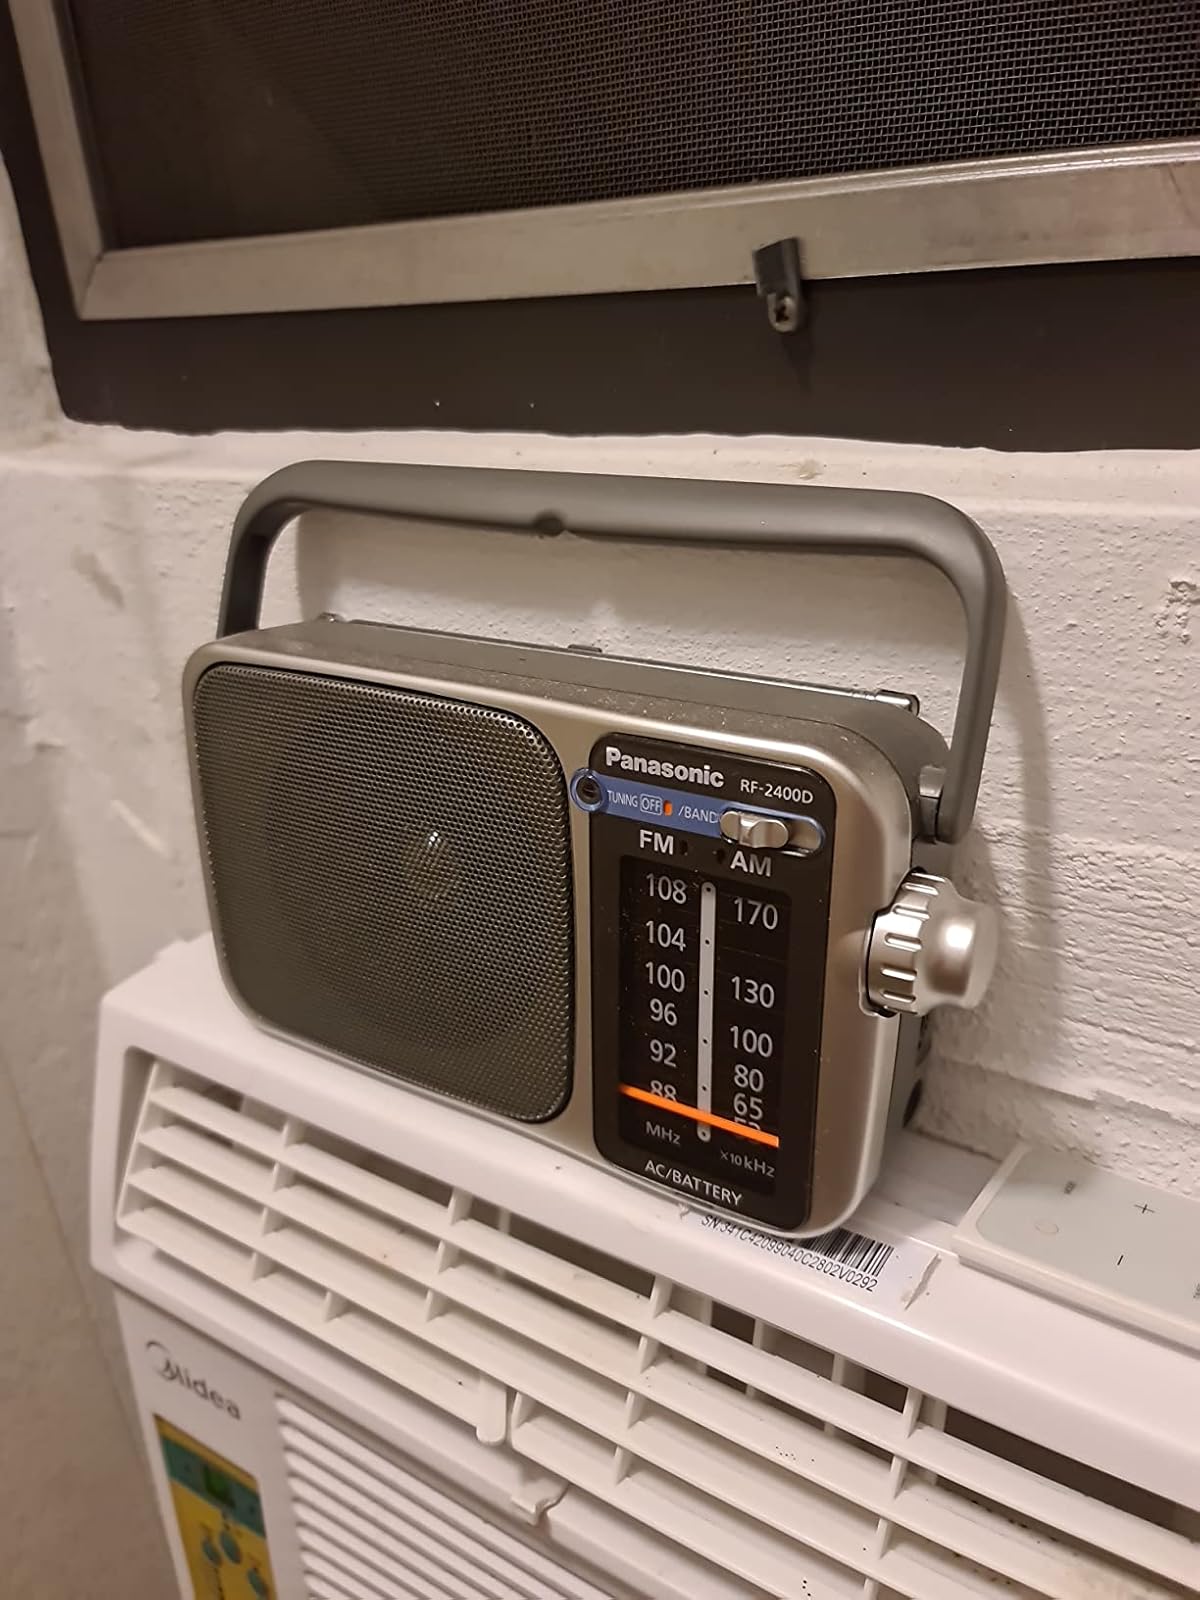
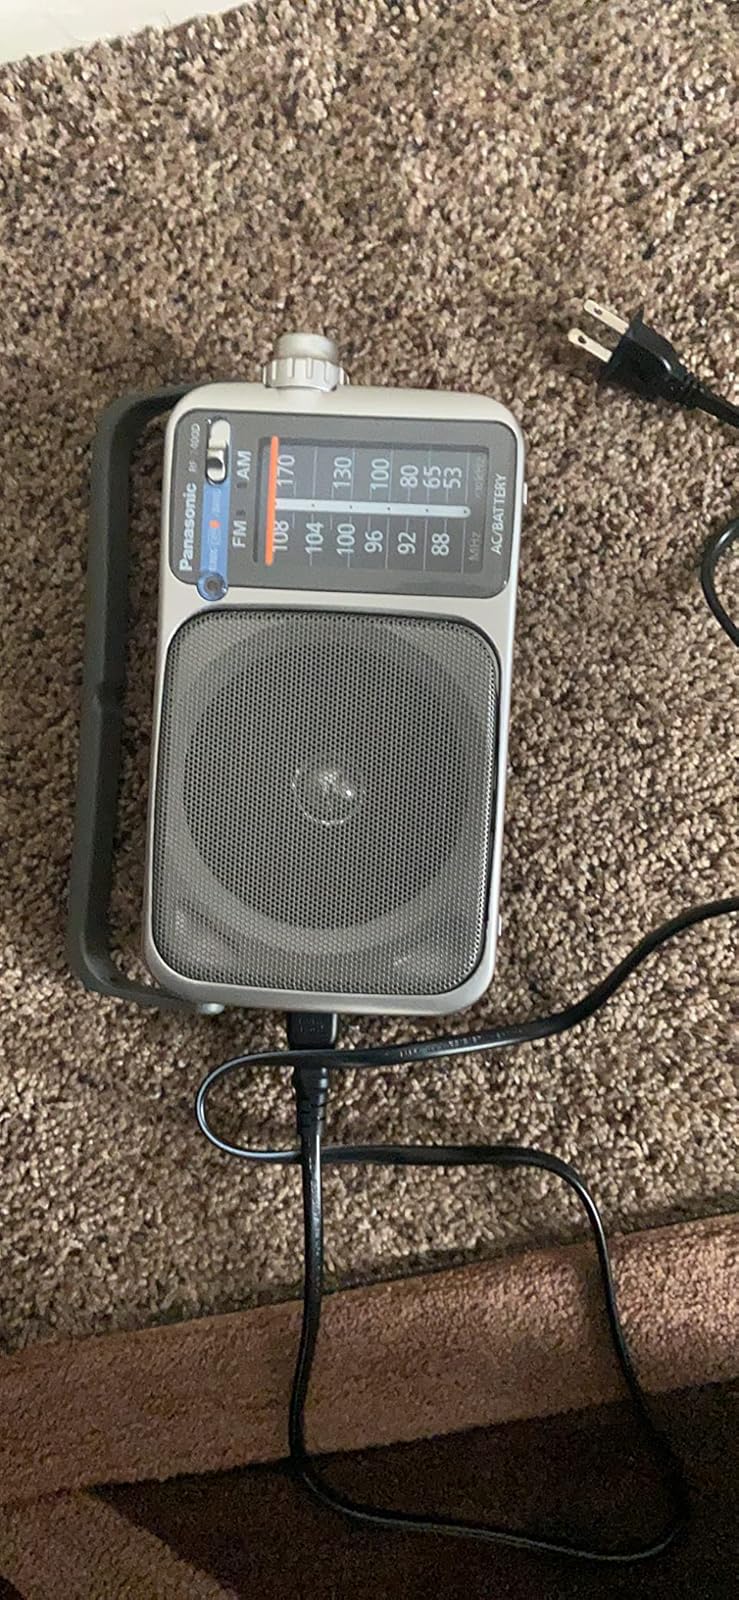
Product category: radio
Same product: yes